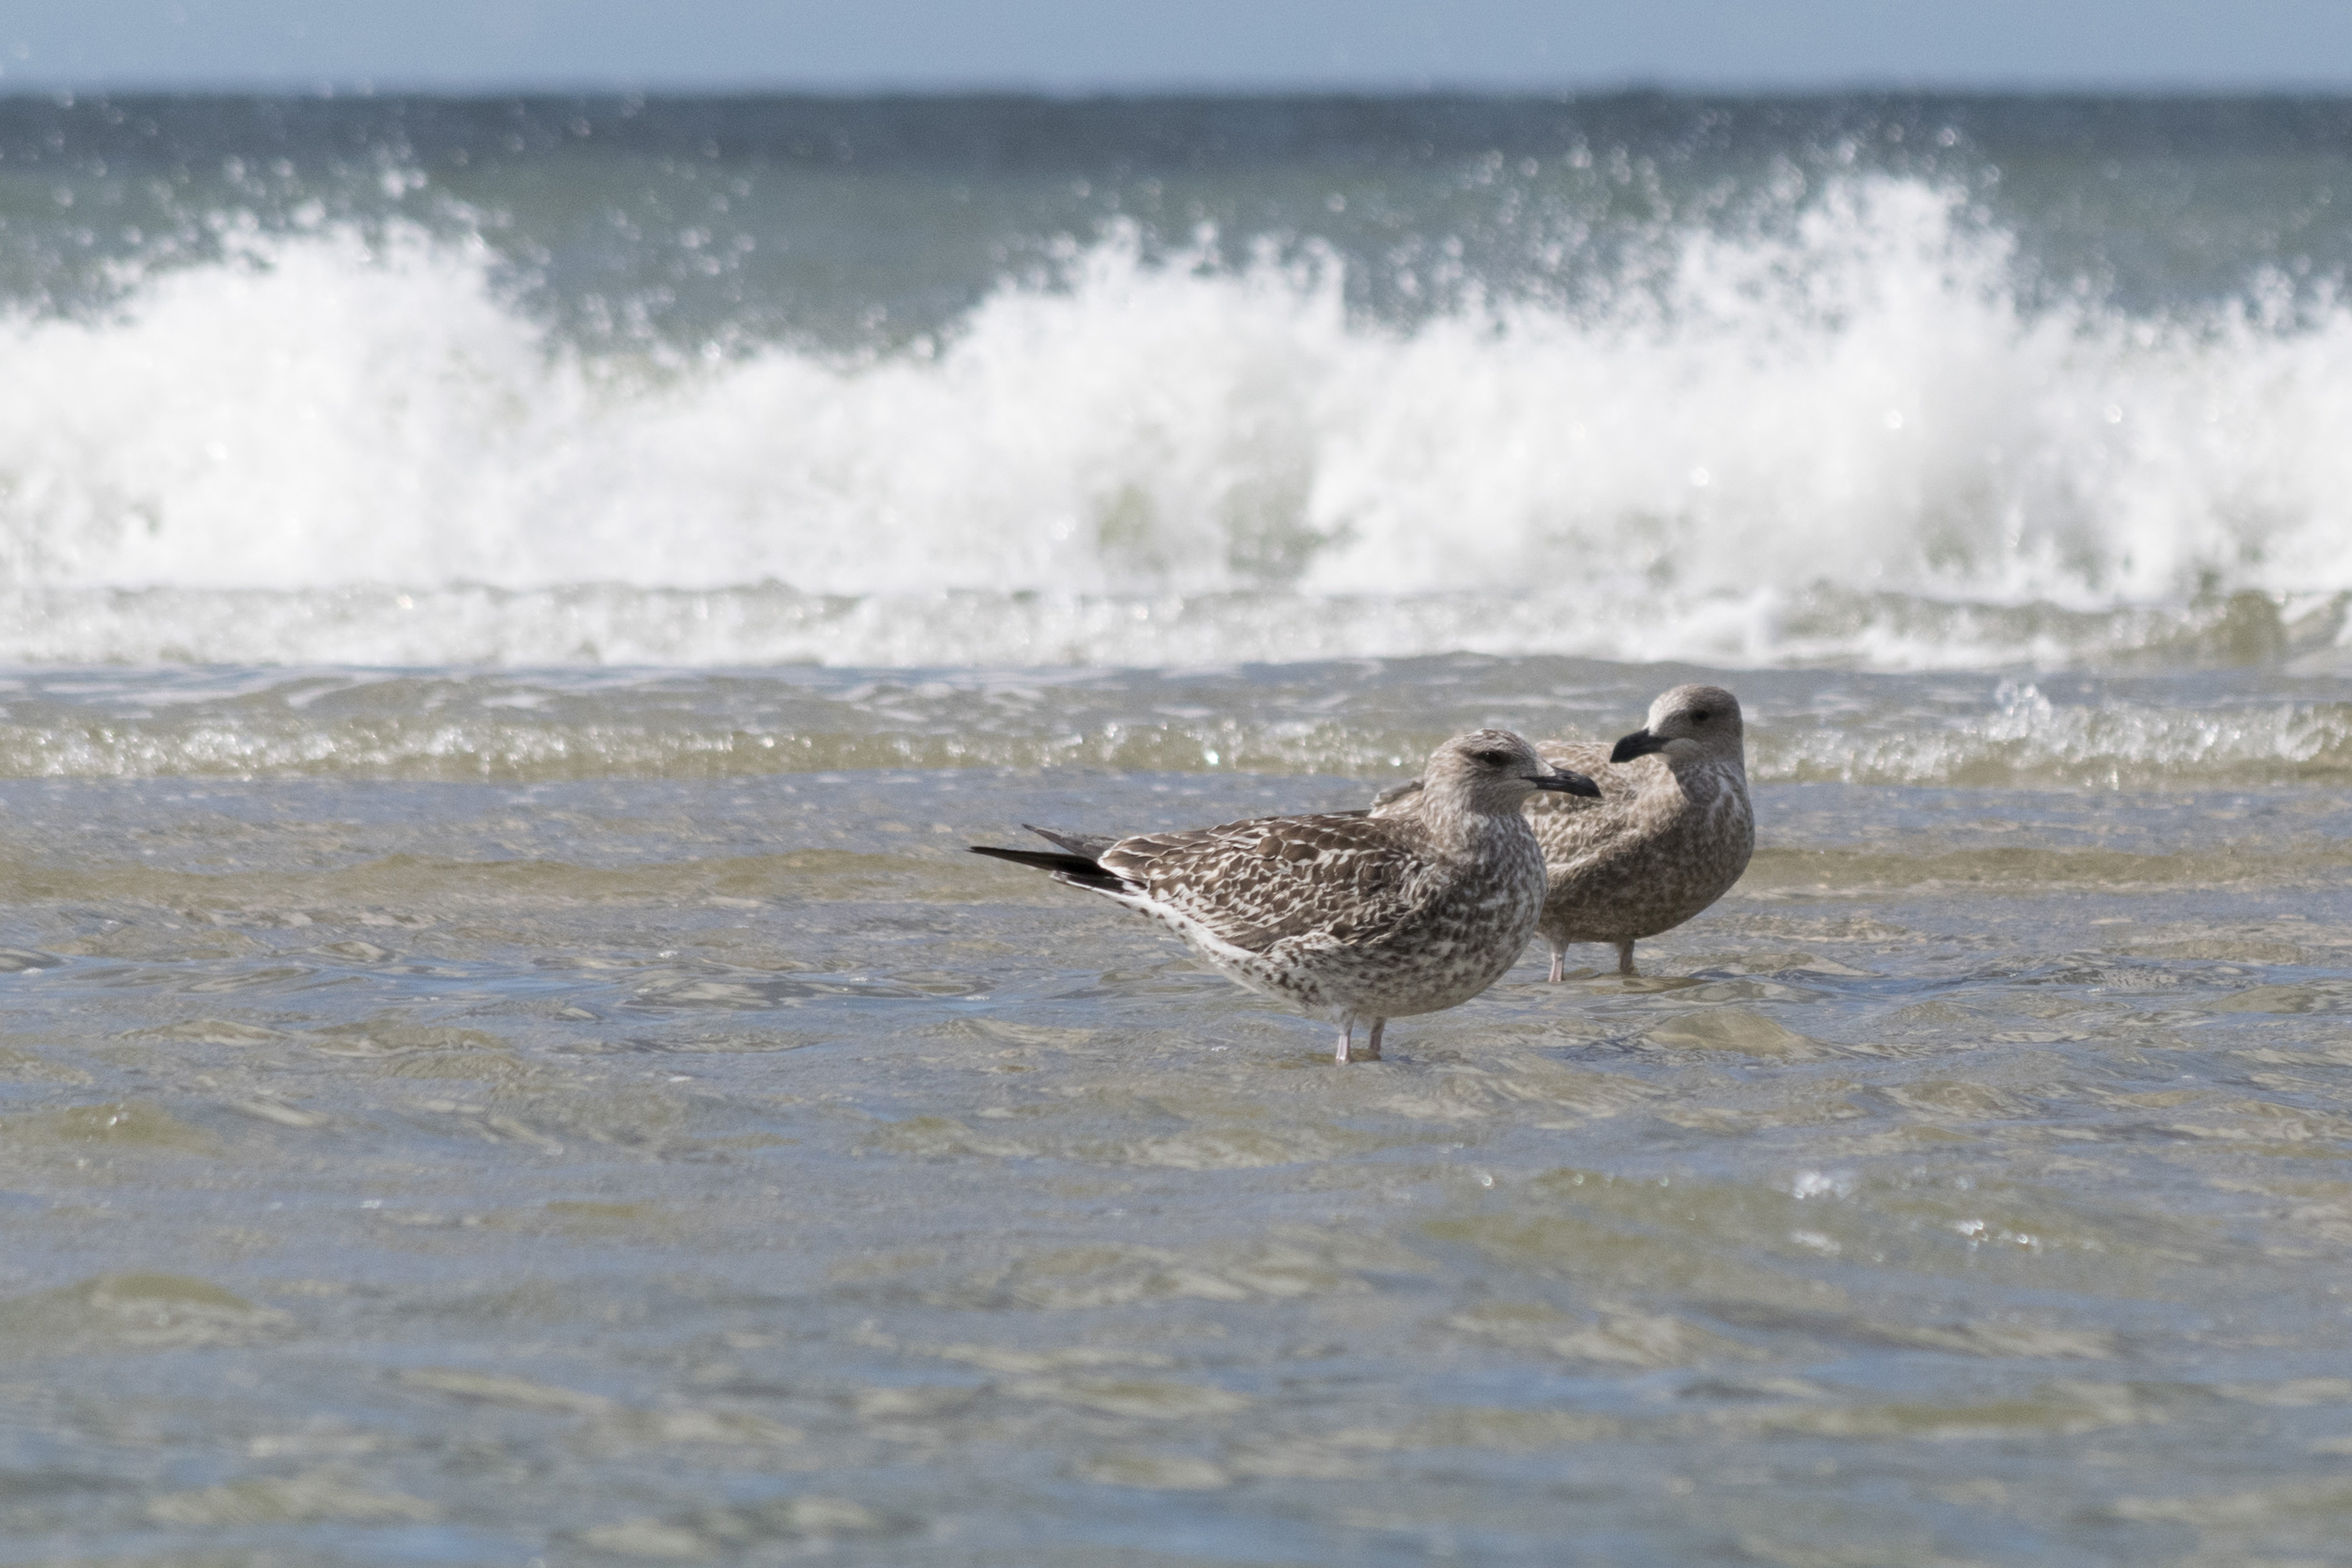
beach, sea, coast, water, grass, outdoor, sand, ocean, bird, cloud, sky, photographer, shore, wave, seabird, seagull, wildlife, gull, dunes, nederland, netherlands, vertebrate, water bird, shorebird, paulvandevelde, pdvandevelde, padagudaloma, dordrecht, nederlandinfotos, texel, zand, zeemeeuw, charadriiformes